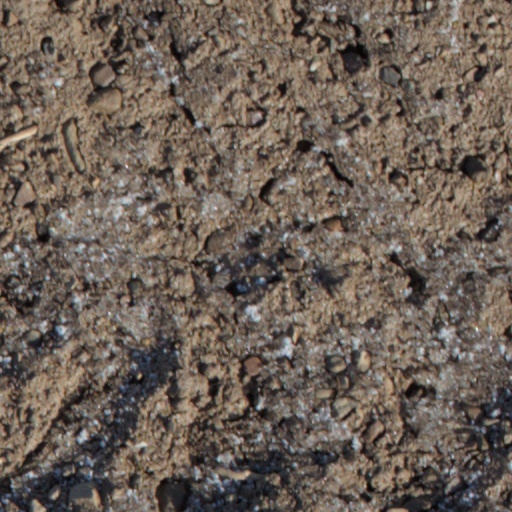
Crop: wheat